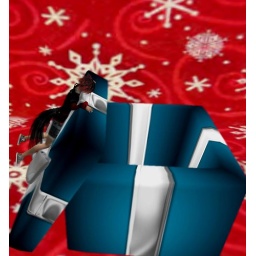
ohhhh whats in the box whats in it its so big...could it be a new car or a plane or a TV ^^